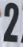
Number: 2